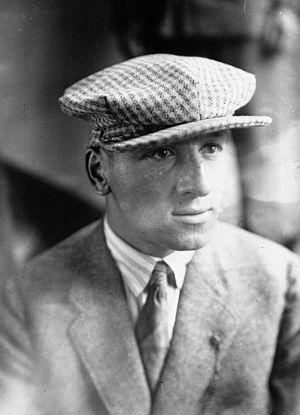
Marcel Bidot lors du Tour de France 1929
Jean Robic, né le 10 juin 1921 à Condé-lès-Vouziers dans les Ardennes et mort dans un accident de la route, le 6 octobre 1980 à Claye-Souilly en Seine-et-Marne, est un coureur cycliste français.
Roger Walkowiak, né le 2 mars 1927 à Montluçon et mort le 6 février 2017 près de Vichy, est un coureur cycliste français, d'origine Polonaise de par ses parents.
Roger Pingeon, né le 28 août 1940 à Hauteville-Lompnes dans la région du Bugey et mort le 19 mars 2017 à Beaupont, est un coureur cycliste français.
Marcel Bidot, né le 21 décembre 1902 à Paris 4ᵉ et mort le 26 janvier 1995 à Saint-Lyé, est un coureur cycliste français. Il est professionnel de 1923 à 1939.